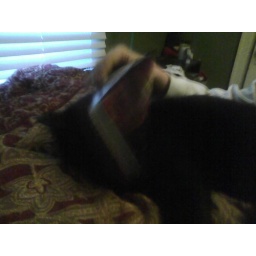
Bear in a paper hat